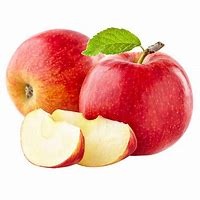
Label: apple